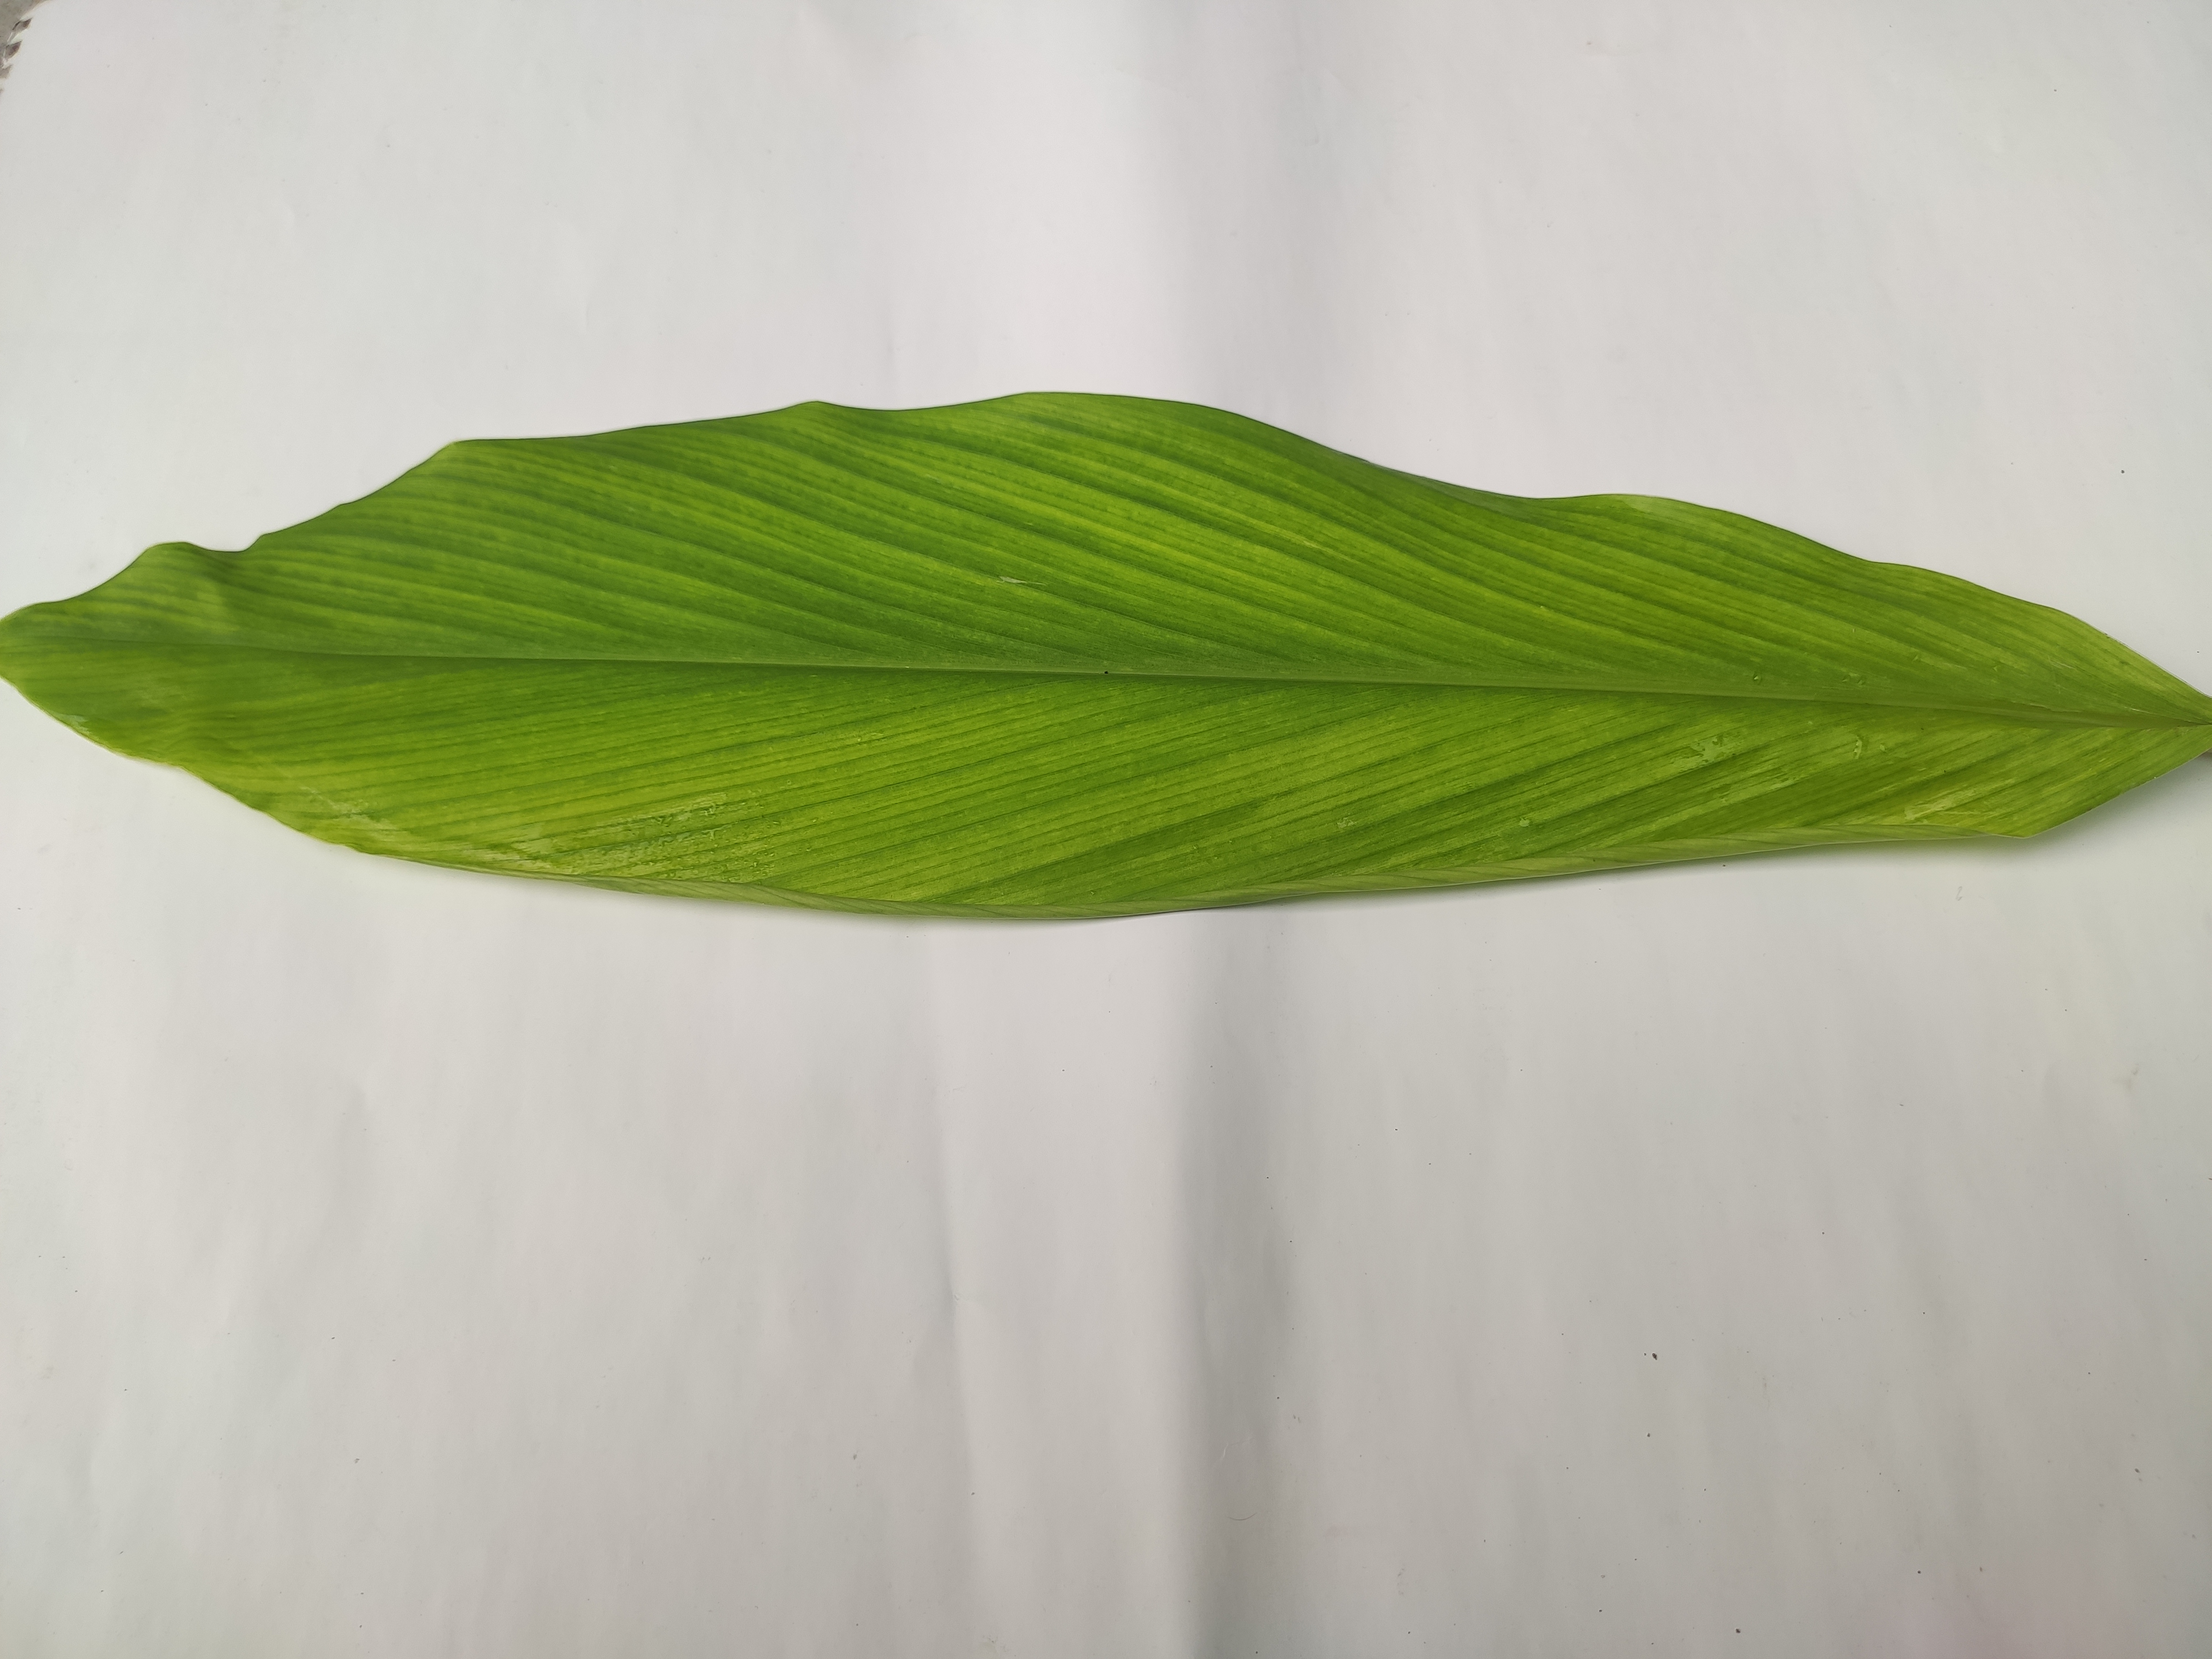
Label: Healthy_Leaf